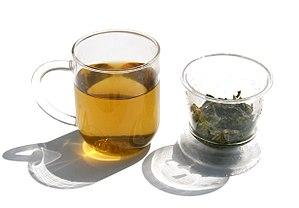
infusion de feuilles de morus alba
Le thé de feuille de mûrier est une infusion de feuilles de mûrier asiatique cultivé, mûrier blanc et du mûrier noir, couramment servie dans la zone de primo-domestication de cette plante : Chine, Corée, Japon, ainsi qu'au nord de la Thaïlande.